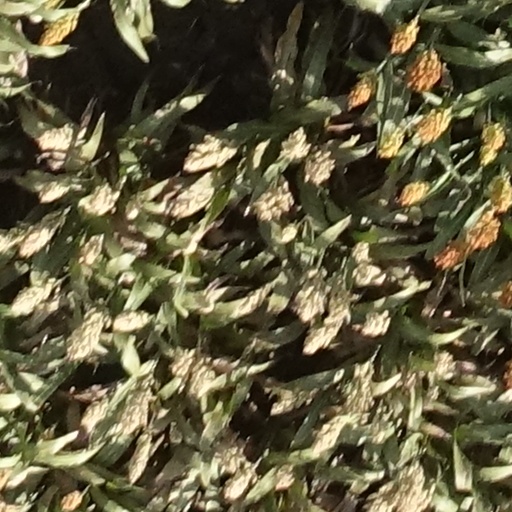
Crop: sorghum